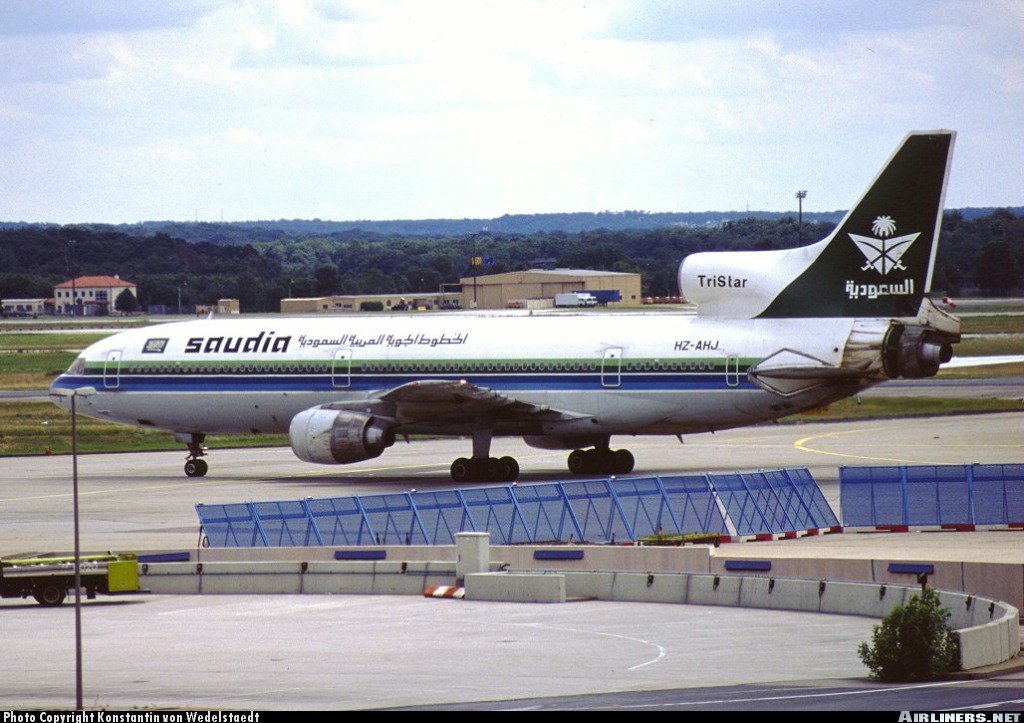
Vehicle type: Planes